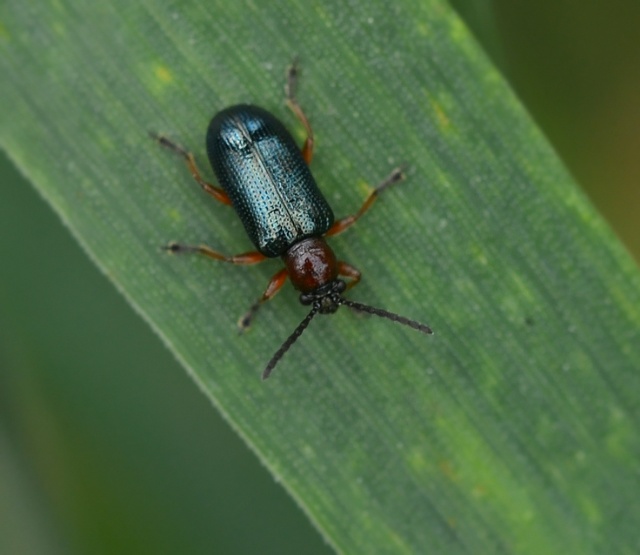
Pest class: cereal_leaf_beetle